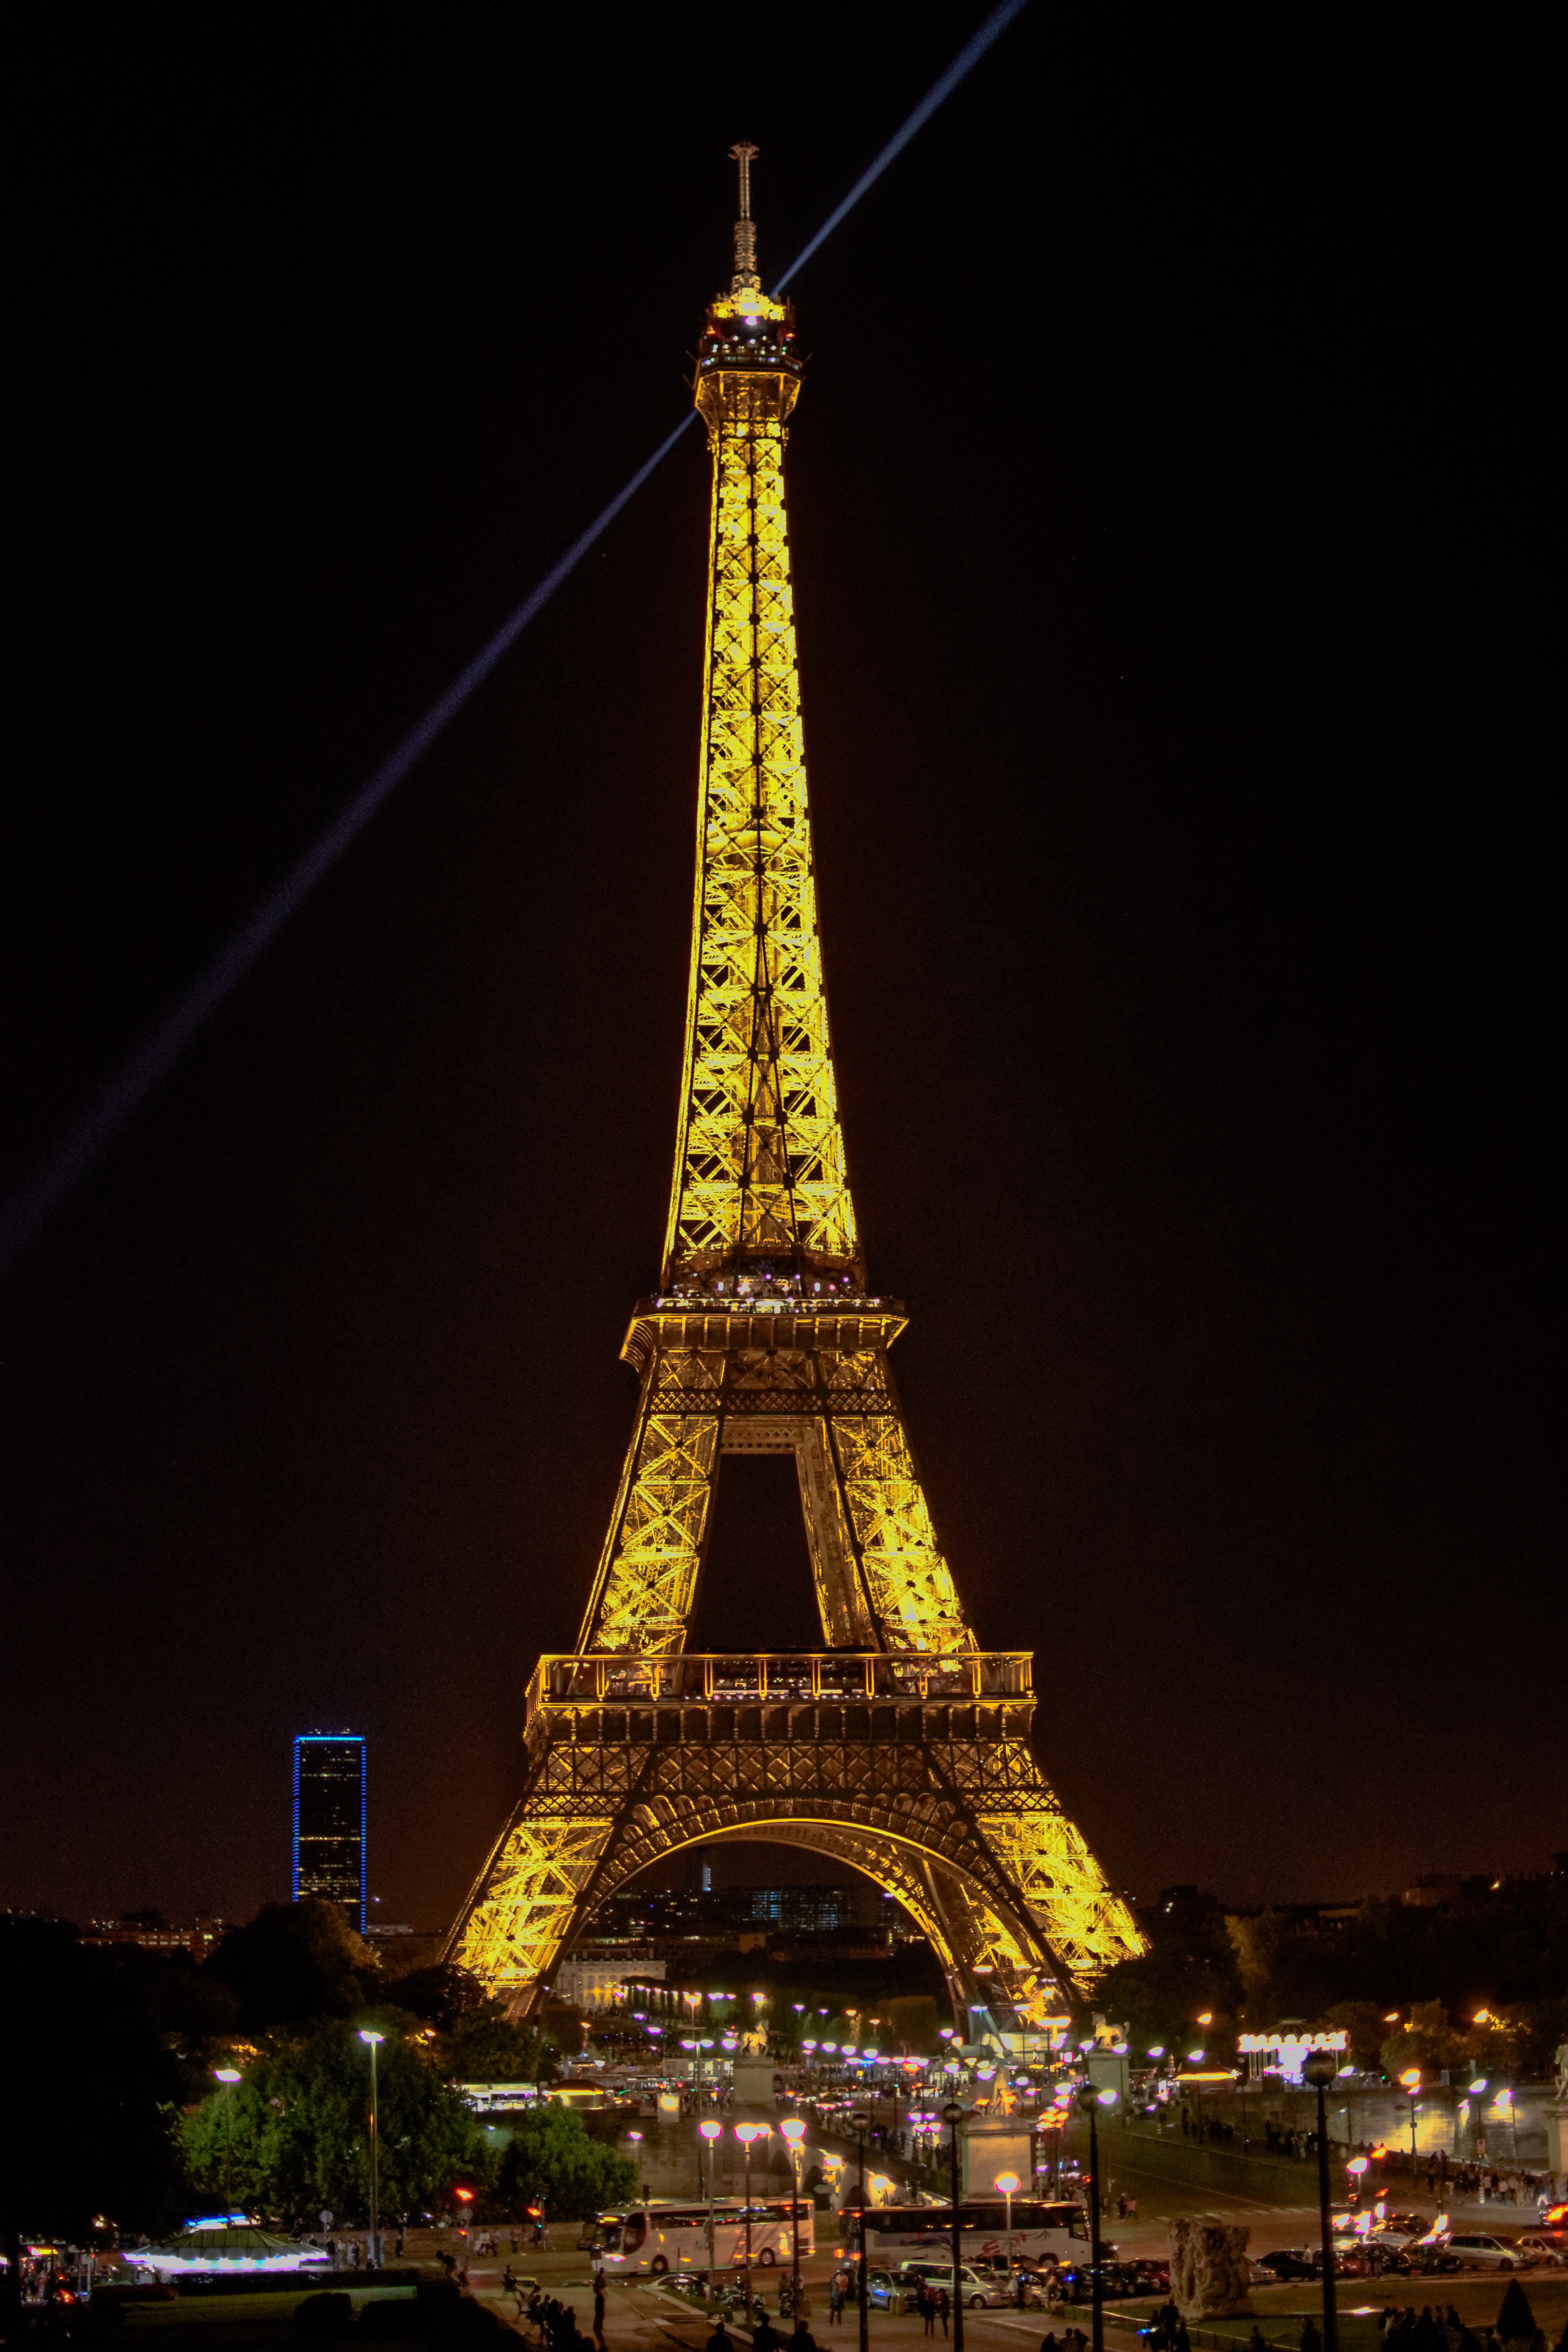
tower, night, landmark, city, evening, metropolis, lighting, cityscape, skyscraper, dusk, spire